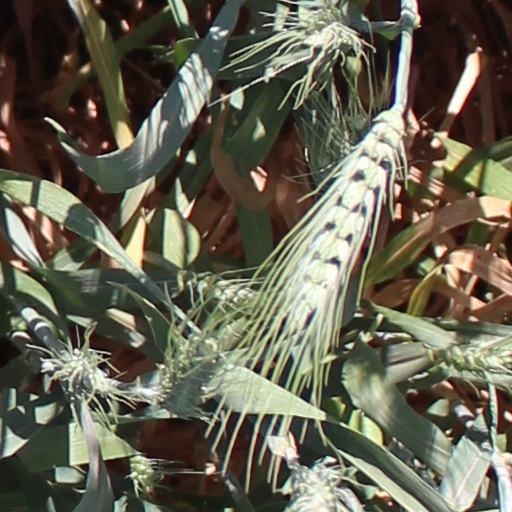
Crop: wheat